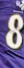
Number: 8